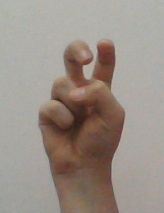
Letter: toot